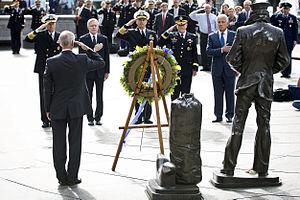
La tuerie du Washington Navy Yard est une tuerie de masse survenue le 16 septembre 2013 dans un bâtiment du Naval Sea Systems Command situé dans le quartier de Washington Navy Yard, à Washington. Il y a eu 13 morts, dont le tireur présumé, et au moins 8 blessés. Le tireur se nomme Aaron Alexis, un afro-américain, âgé de 34 ans au moment des faits, originaire de Fort Worth au Texas. Alexis est tué par la police aux alentours de 9 h 25 heure locale. Il s'agit de la seconde tuerie de masse la plus meurtrière survenue dans une base militaire aux États-Unis après la fusillade de Fort Hood en novembre 2009.